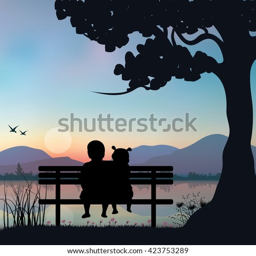
vector illustration , children watching the sunset under the tree .